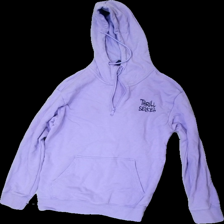
View: front
Type: Hoodie
Category: Ladies
Brand: H&M
Colors: Purple
Material: 100% Cotton
Pattern: Other
Cut: Loose
Size: XS
Price range: 50-100
Recommended usage: Reuse